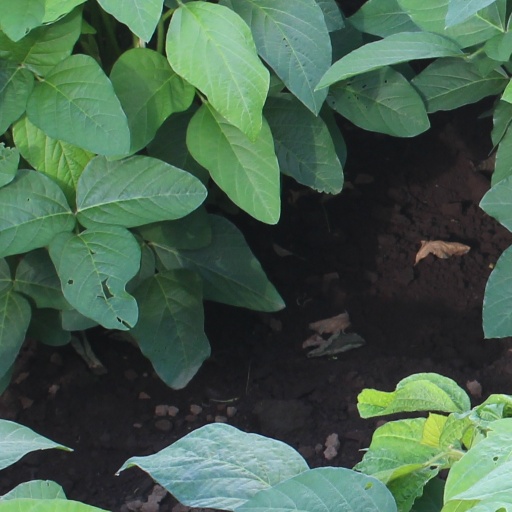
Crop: soybean